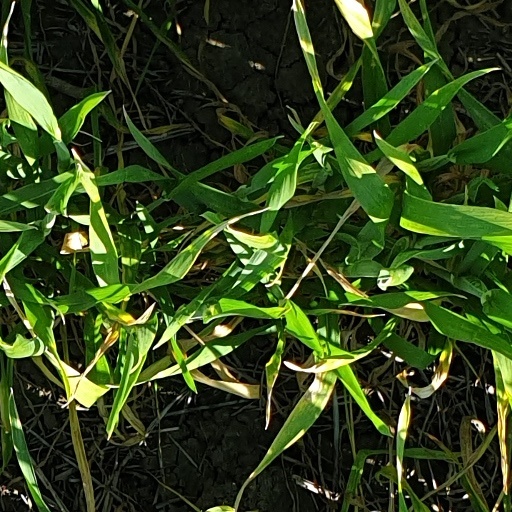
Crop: wheat